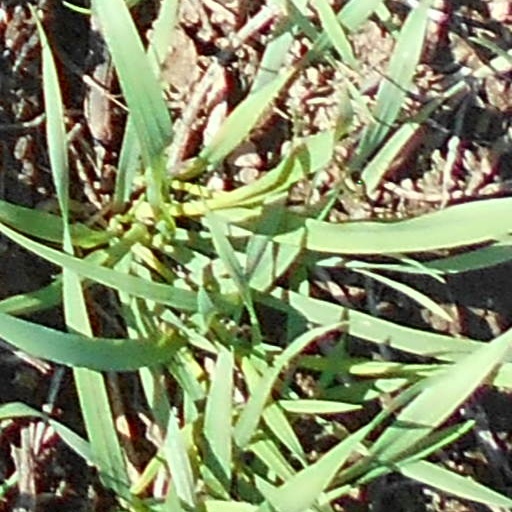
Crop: wheat